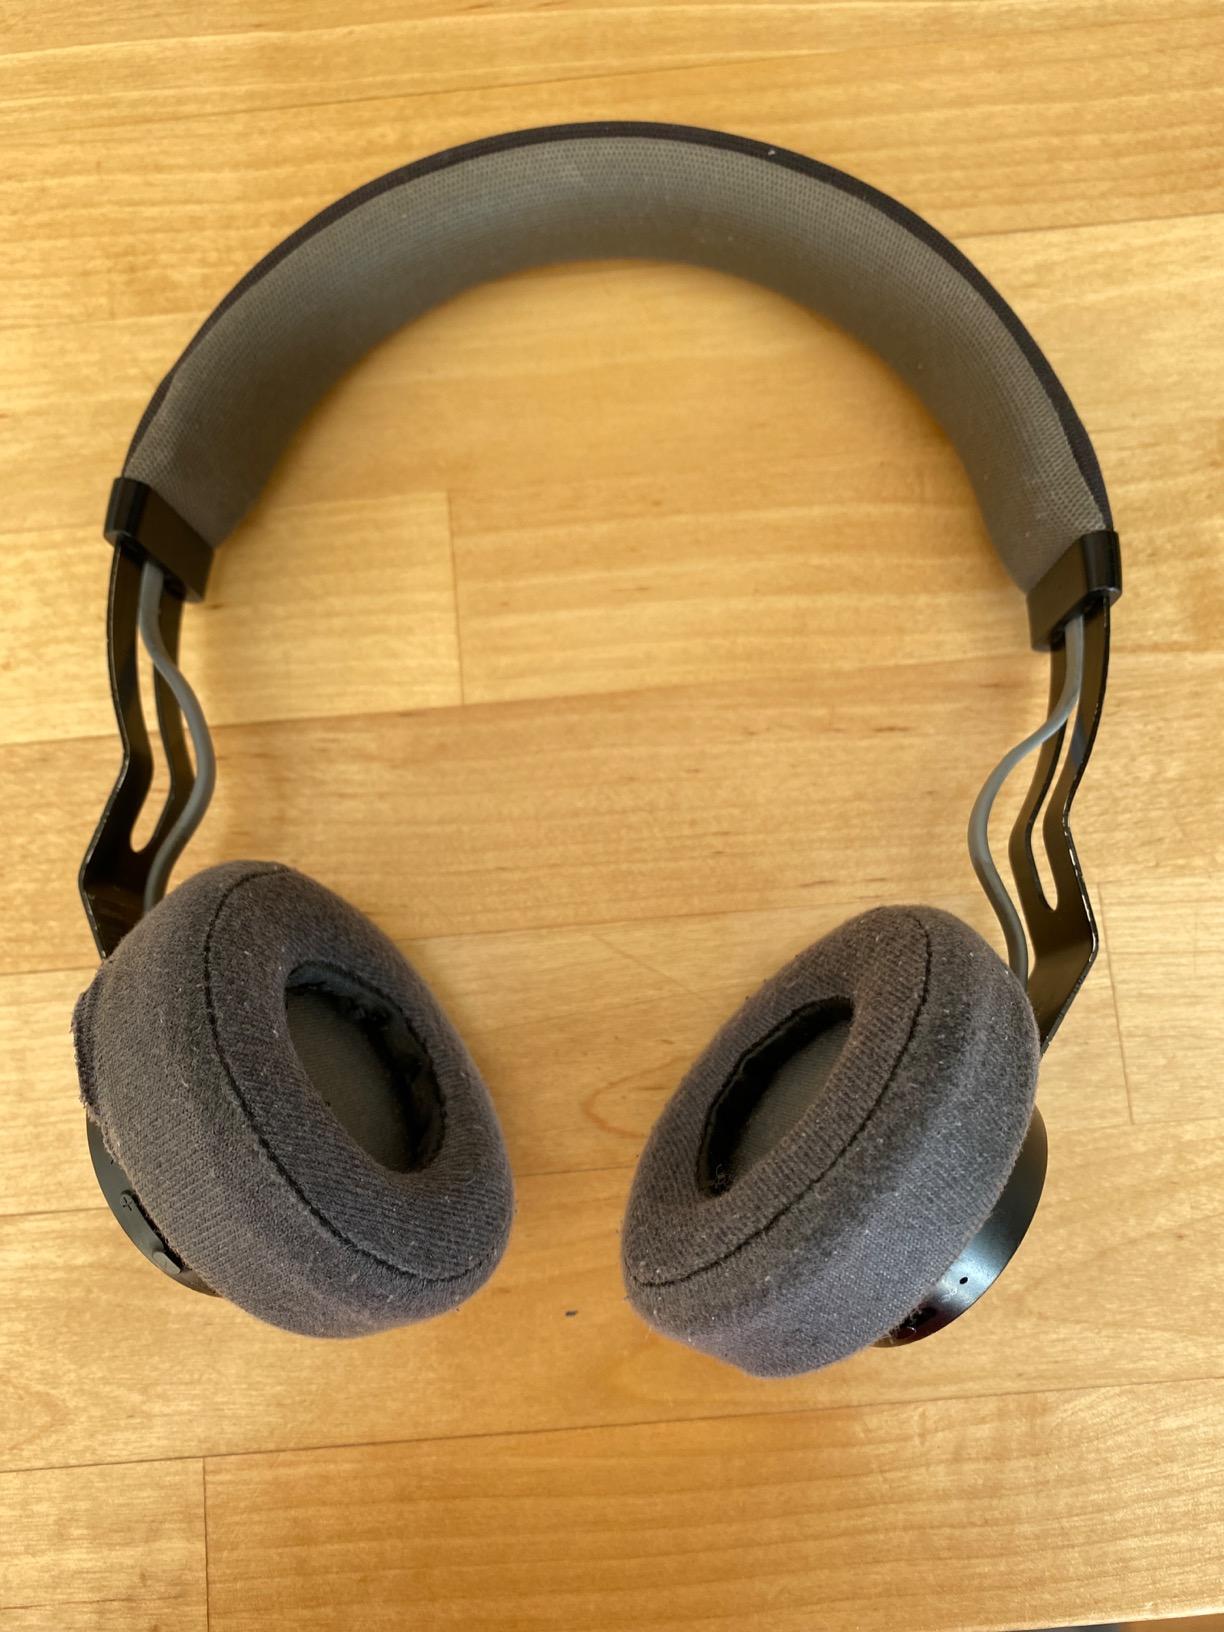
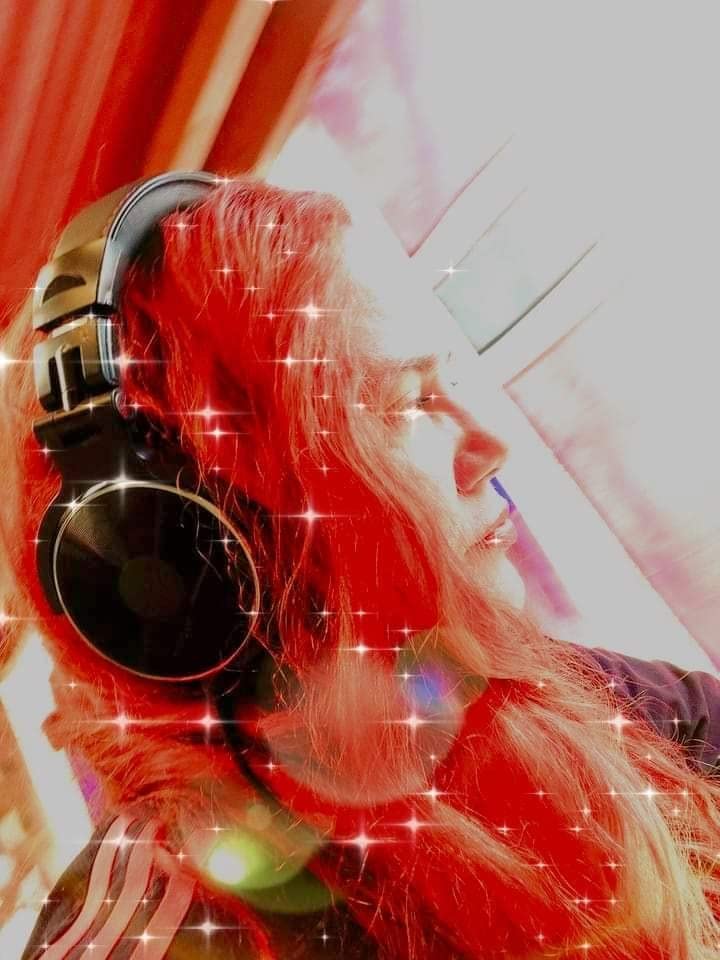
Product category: headphones
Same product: no